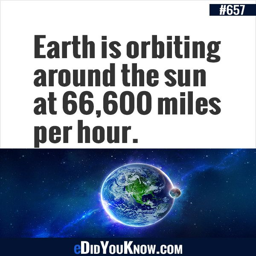
earth is orbiting around the sun at miles per hour .